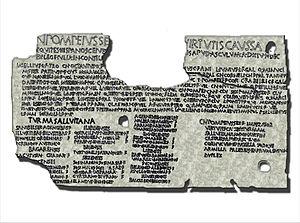
L'armée des origines de la Ville à la fin de la République romaine permet à Rome d'imposer sa suprématie sur les villes et les peuples voisins du Latium aux Vᵉ et IVᵉ siècles av. J.-C., puis de se lancer dans la conquête de l'Italie aux IVᵉ et IIIᵉ siècles av. J.-C. et enfin de la Méditerranée du IIIᵉ au Iᵉʳ siècle av. J.-C. avant de jouer un rôle dans les guerres civiles républicaines.
Le bronze d'Ascoli, ou la table d'Asculum, est une plaque en bronze gravée de 89 av. J.-C., découverte à Rome et conservée aux musées du Capitole, concernant un décret rendu au camp d'Asculum.
Salduie est le nom de la cité ibérique des Sedetanos depuis la seconde moitié du IIIᵉ siècle av. J.-C. et découverte sur le site de l'actuel Saragosse. Nous avons la connaissance de Salduie grâce à des pièces de monnaie ibérique et le nom de « Salduvia » dans un texte de Pline l'Ancien. Avec la fondation de Caesaraugusta, entre 25 et 12 av. J.-C., cette ville ibérique est devenue une colonie romaine peuplée de citoyens romains.